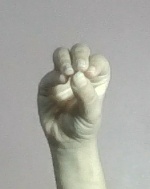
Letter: ha